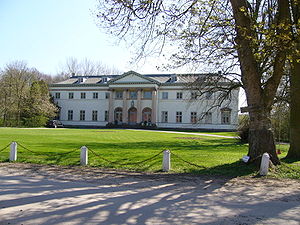
Altenholz
Godset Knop
Altenholz er en landsby og kommune i det nordlige Tyskland, beliggende under Rendsborg-Egernførde kreds i Slesvig-Holsten. Byen ligger på halvøen Jernved i det sydøstlige Sydslesvig, nord for den tidligere Ejderkanal.